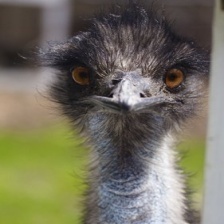
Species: EMU
Scientific name: DROMAIUS NOVAEHOLLANDIAE